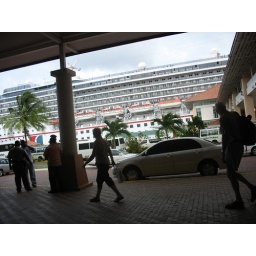
our ship looks huge sitting there (docked in Panama)